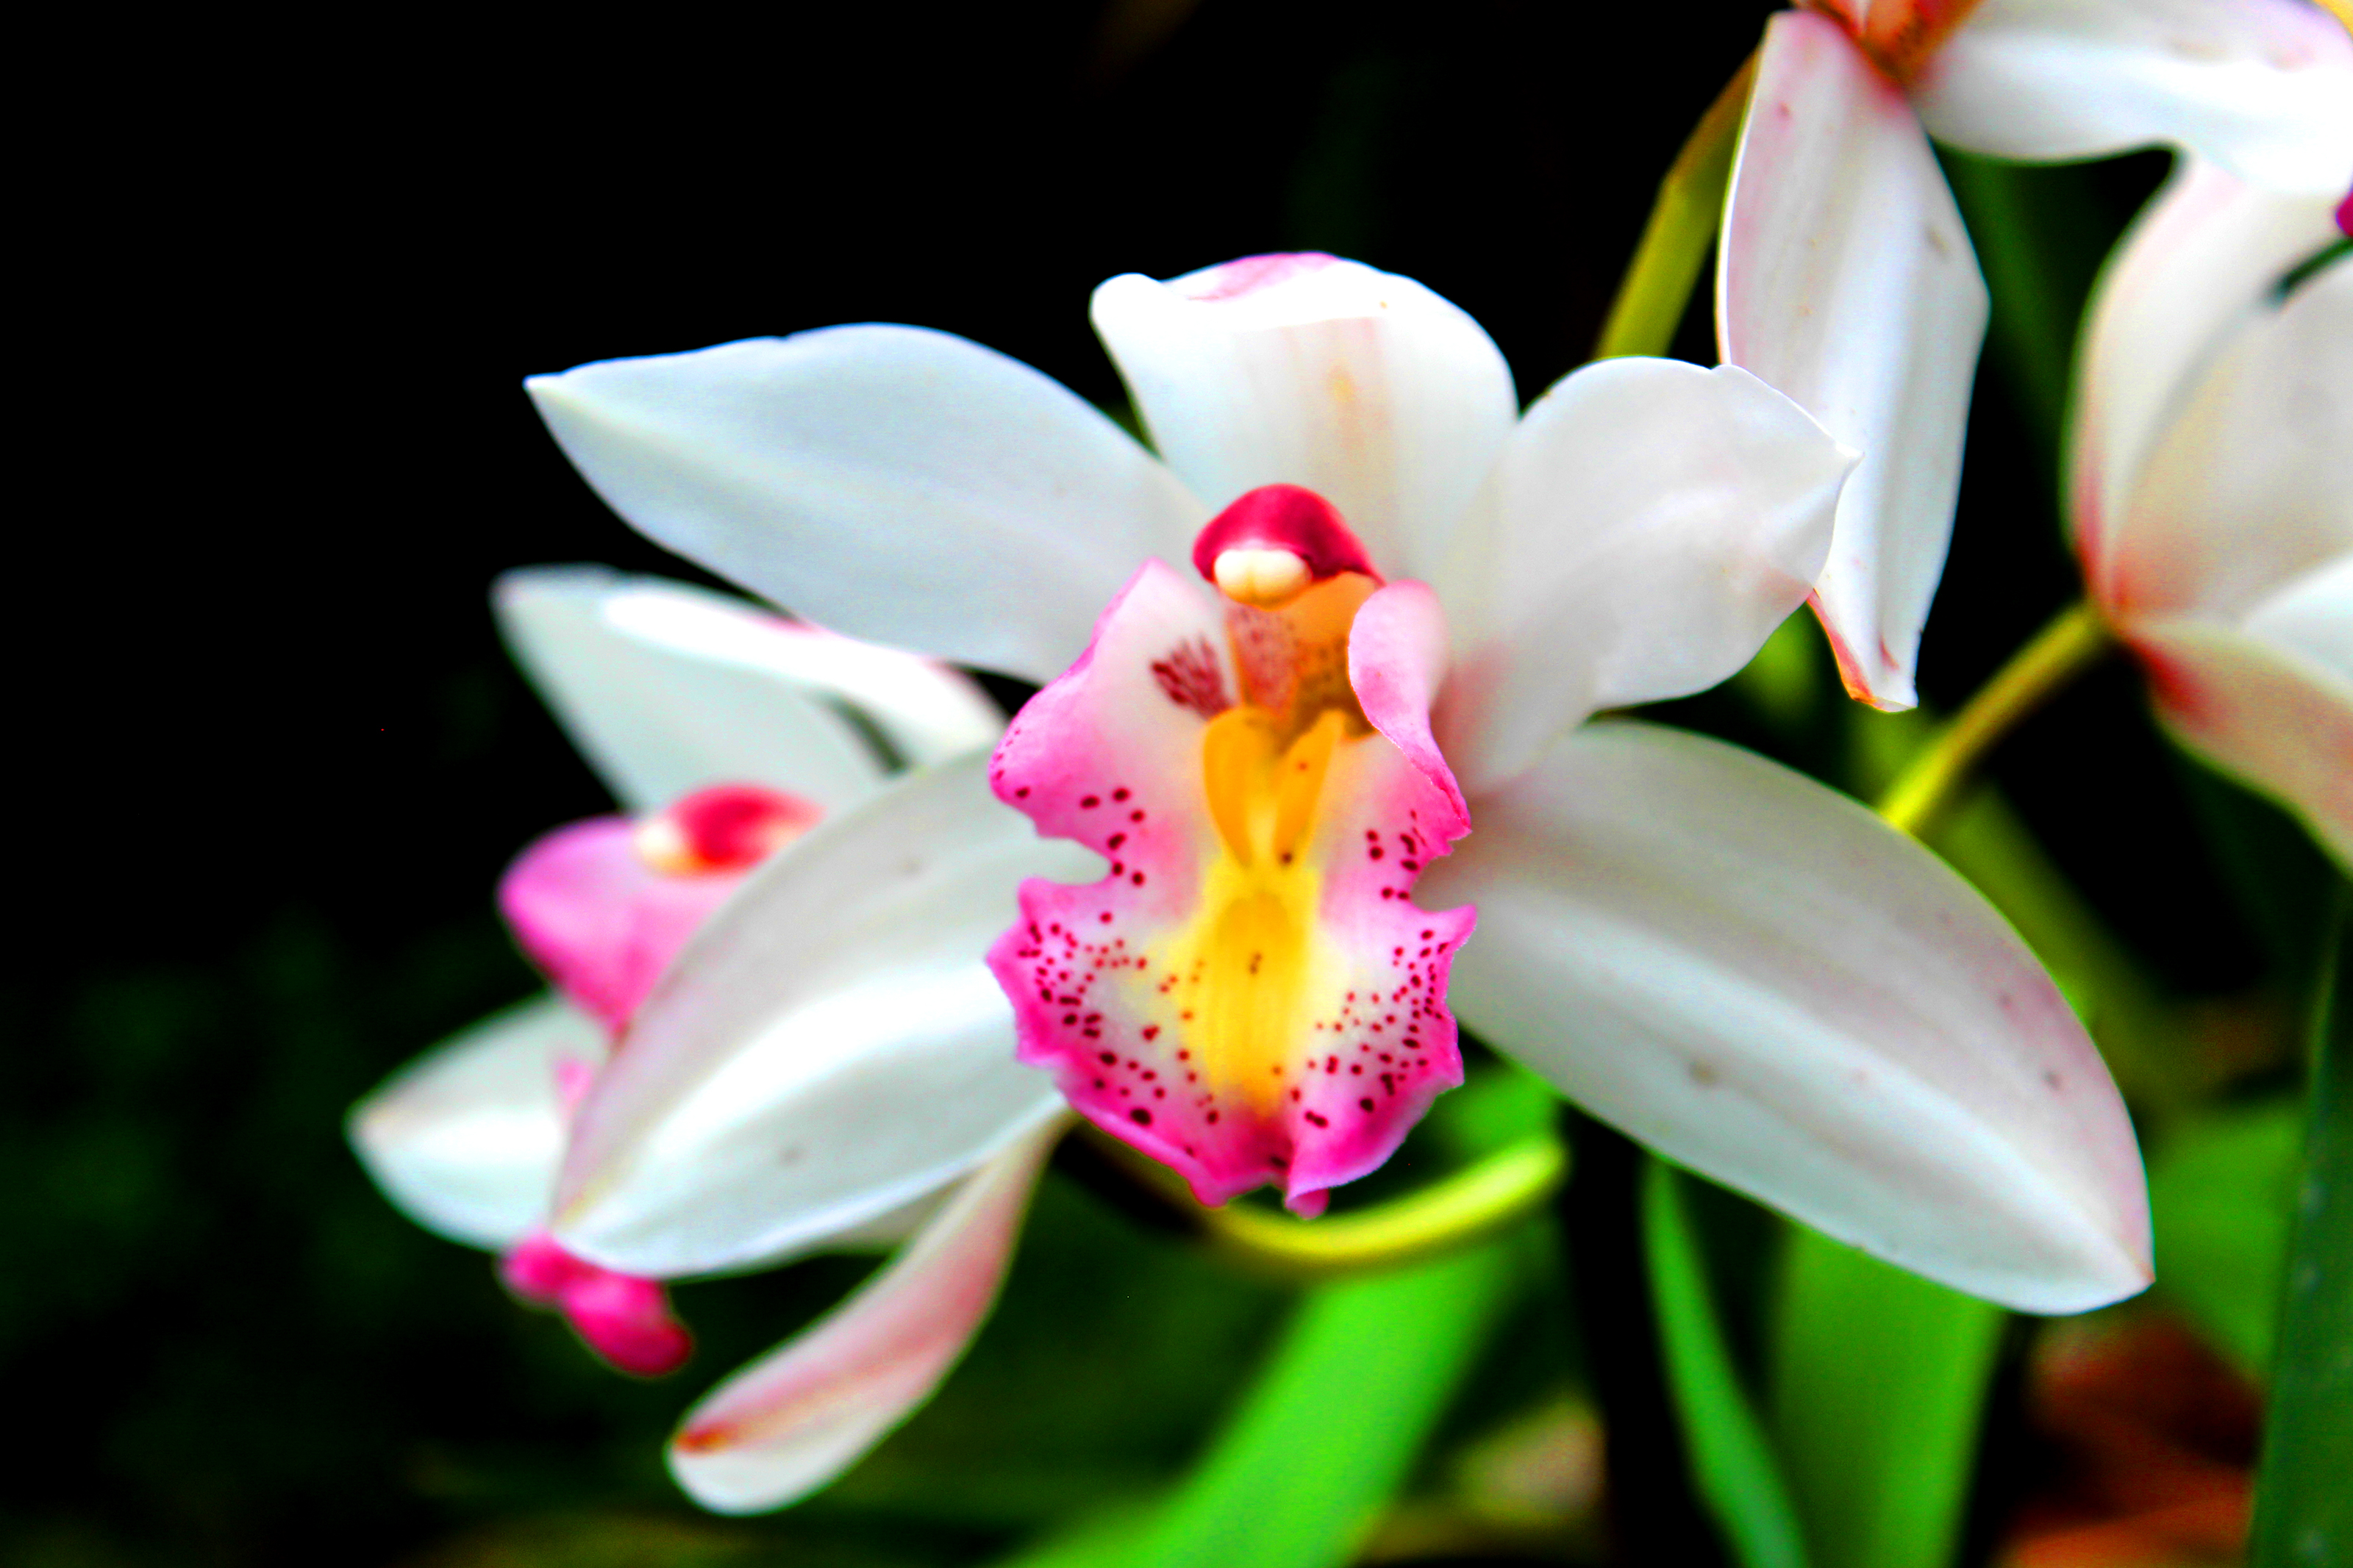
nature, plant, flower, tropical, petal, orchid, flora, beautiful, thailand, yellow, bloom, ecology, green, color, botany, blossom, macro, beauty, slipper, bright, lady, paphiopedilum, natural, background, floral, doi inthanon, garden, chiang mai, orchidaceae, wild, flowering plant, pink, terrestrial plant, close up, moth orchid, Pedicel, orchids of the philippines, phalaenopsis equestris, cattleya, christmas orchid, dendrobium, pollen, laelia